Mocubúri River

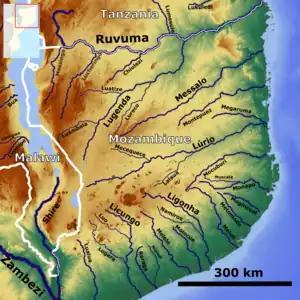
The Mocubúri River in northern Mozambique (center right)

The Mocubúri River (known variously as Rio Mukumburi, Rio Mocubúri, Rio Mecuburi, Rio Mecuburi, Rio Mocuburi, Rio Mocubúri, or Rio Mukumburi)